Grey currawong

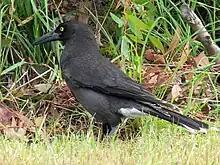
A blackish bird foraging in long grass.

The grey currawong is an omnivorous and opportunistic feeder. It preys on many invertebrates, such as snails, spiders and woodlice, and a wide variety of insects including beetles, earwigs, cockroaches, wasps, ants and grasshoppers, and smaller vertebrates, including frogs, lizards such as the bearded dragon as well as skinks, rats, mice, and nestlings or young of Tasmanian nativehen, red wattlebird, eastern spinebill, house sparrow ("Passer domesticus"), and splendid fairywren ("M. splendens"), It has been recorded hunting at the nests of the superb fairywren ("Malurus cyaneus"), and the bell miner ("Manorina melanophrys").